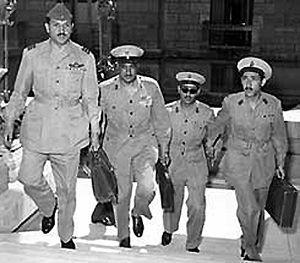
La République d'Égypte est le nom du régime politique qui gouverna l'Égypte de 1953 à 1958. La république fut proclamée en 1953 par le mouvement des officiers libres à la suite de la révolution égyptienne de 1952. Les principales causes de l'affaiblissement du royaume d'Égypte sont l'occupation du pays par les britanniques et l'humiliante défaite lors de la guerre israélo-arabe.
République arabe d'Égypte est le nom du régime politique qui dirige l'Égypte depuis 1971 après le nom officiel de République d'Égypte de 1953 à 1958 puis de République arabe unie de 1958 à 1971.
Salah Salem était un officier militaire et un homme politique égyptien. Il a fait partie du Mouvement des officiers libres qui a précipité la chute du royaume égyptien.
Les forces armées égyptiennes sont les forces militaires de l'Égypte et sont l'une des plus importantes en Afrique, au Moyen-Orient, et le monde. Elles comprennent l'armée, la force aérienne, la marine et le commandement de la défense aérienne égyptienne.